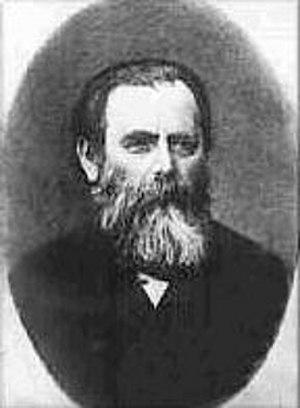
Le sionisme est une idéologie politique nationaliste fondée sur un sentiment national juif, apparue au XIXᵉ siècle, et qui entend permettre aux Juifs d'avoir un État en terre d'Israël.